Erwin Wagenhofer

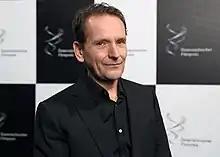
Wagenhofer at the 2014 Austrian Film Awards

In 1981 he presented his first short film "Endstation normal". Two years later his short film "Das Loch" was shown at the Kraków Film Festival. From that year until 1987 he worked as a directing and camera assistant for several ORF productions as well as for movies and documentaries. Since 1987 he is a freelance author and film director. In 1988 he portrayed the artist Oswald Oberhuber in "Das Fragmentarische in der Kunst".